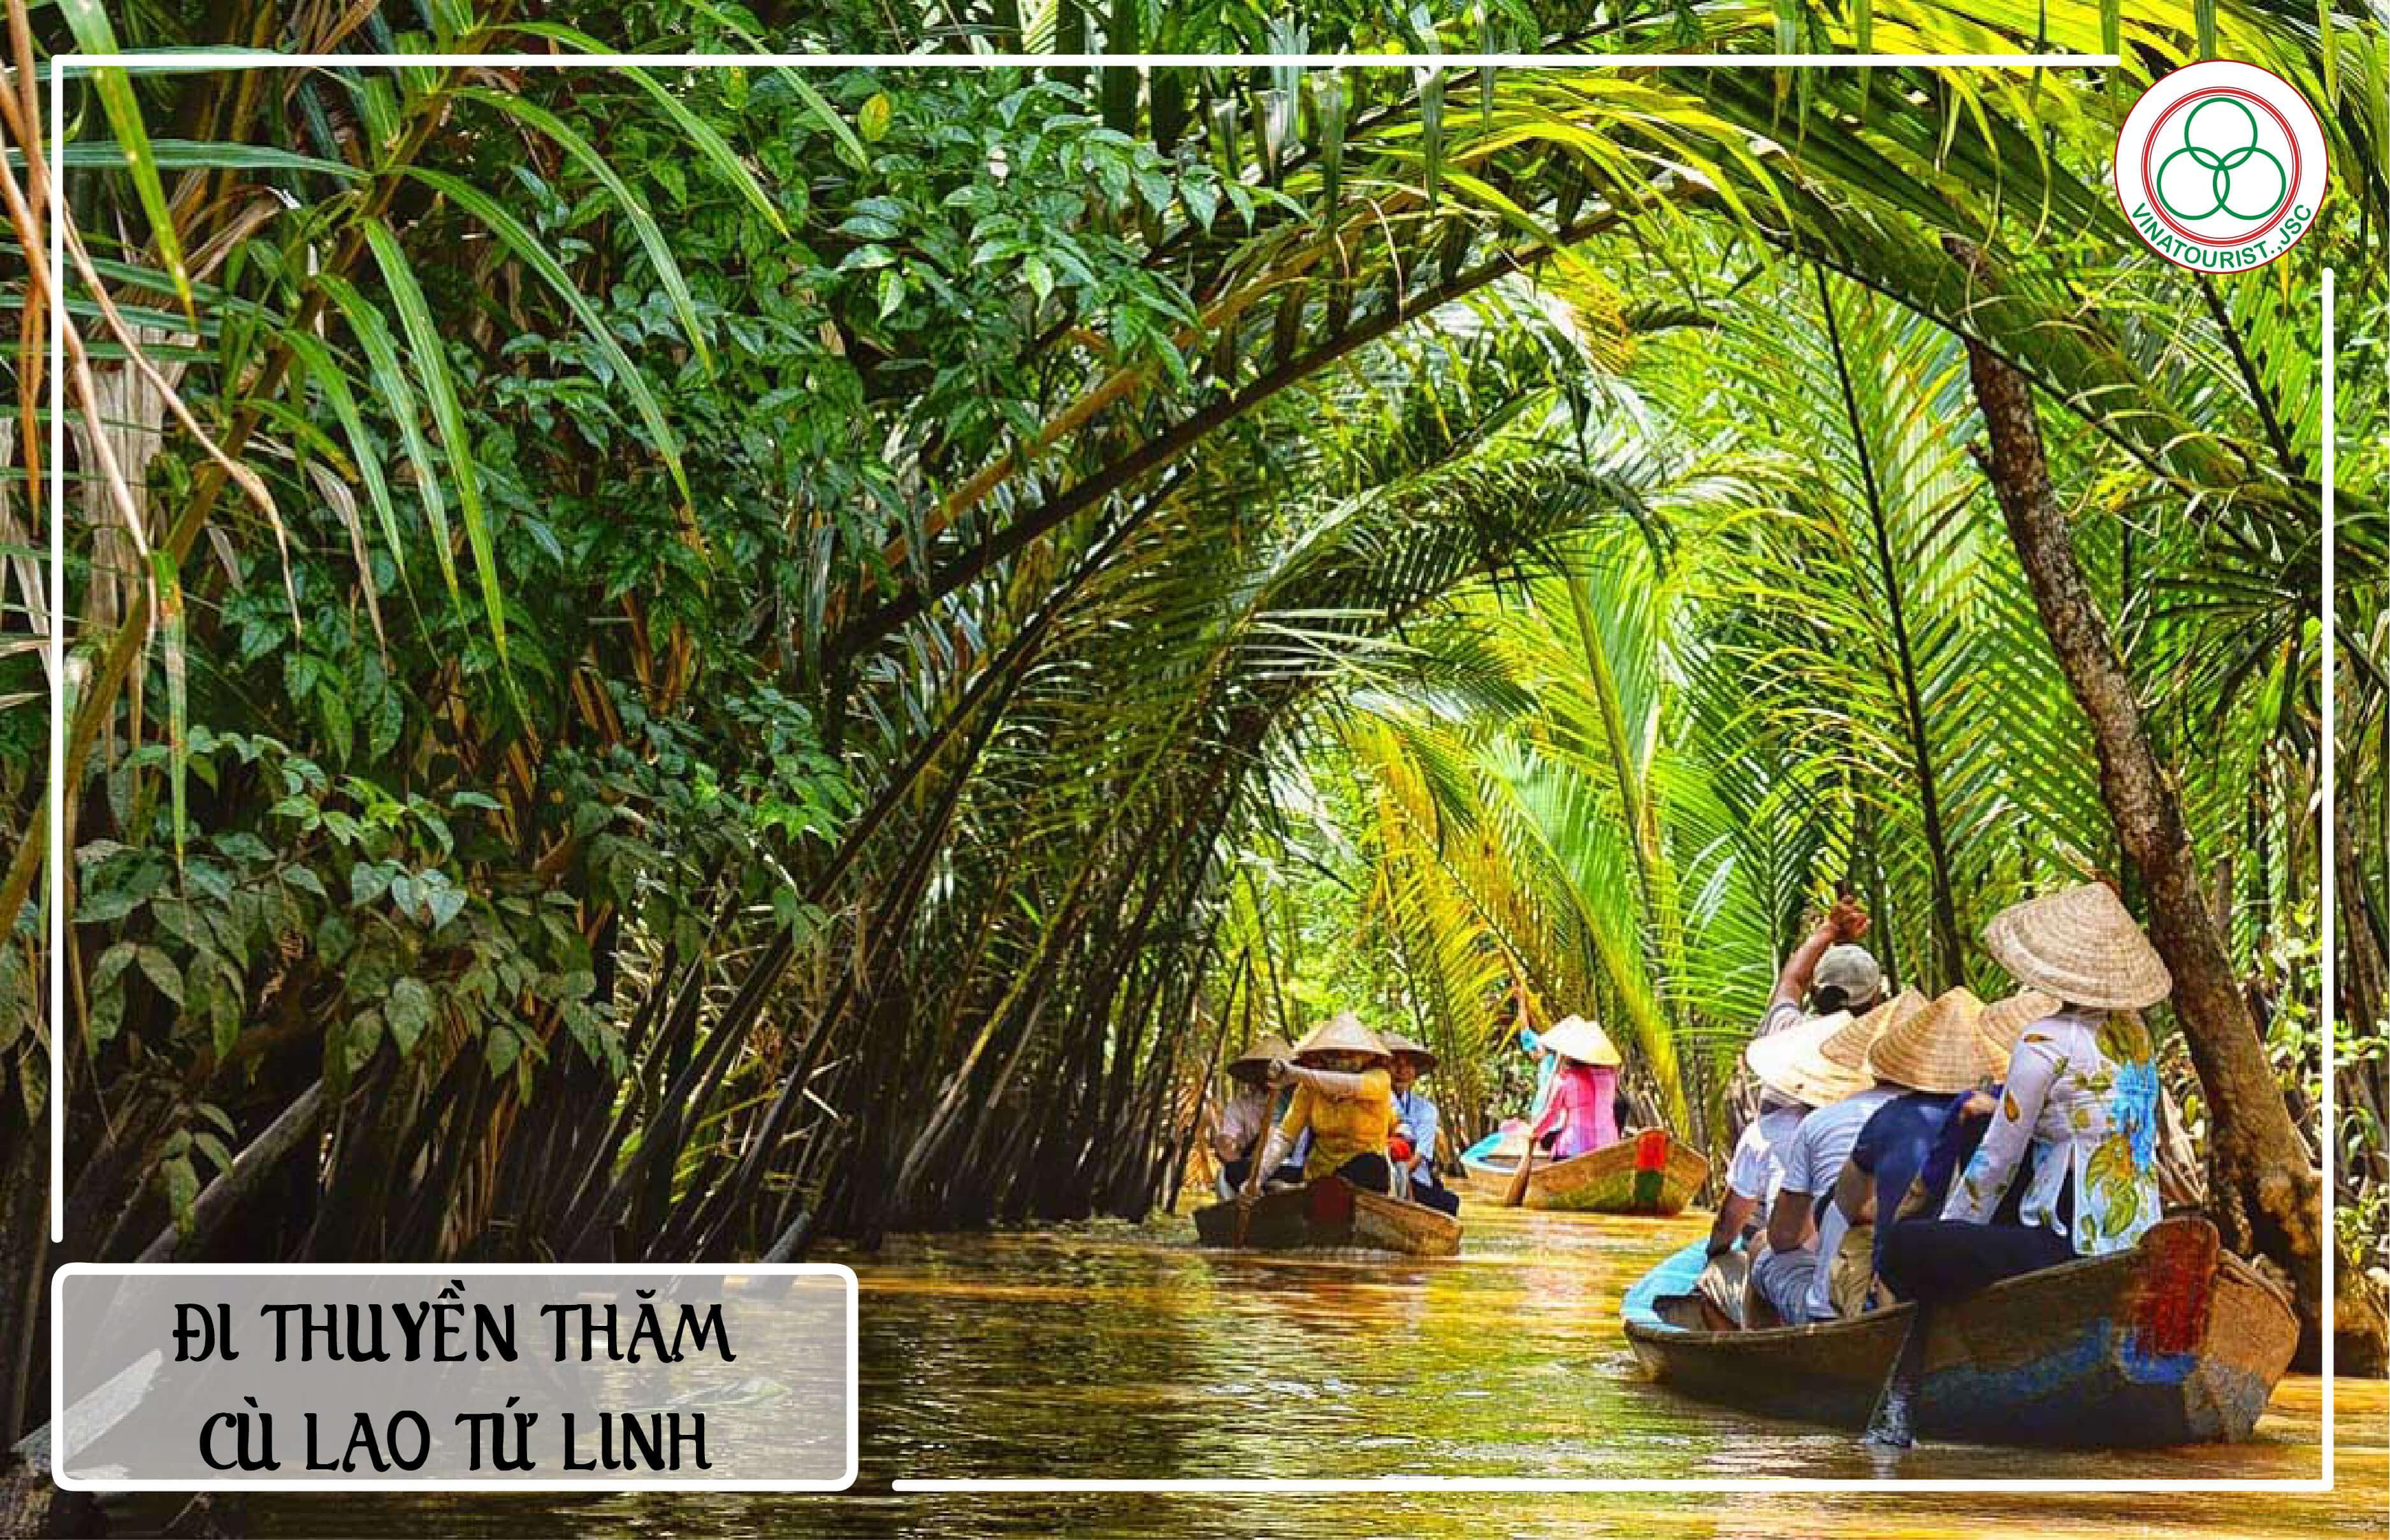
có nhiều người đội nón lá đang đi thuyền ở trên mặt nước